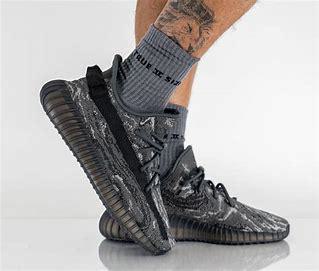
Brand: Adidas
Model: Yeezy Boost 350 V2